Einar Stang

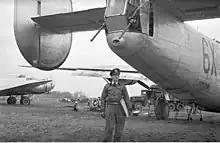
Einar Stang in front of a B-24 Liberator

Einar Stang (18 May 1898 – 5 June 1984) was a Norwegian painter and illustrator. He was born Arendal, educated at the Norges landbrukshøgskole, emigrated to Argentina in 1922, was in Canada and the United Kingdom during the Second World War, then back in Argentina until 1958, when he returned to Norway. During the Second World War Stang served with the exiled Royal Norwegian Air Force in Toronto and London, at the No. 132 Wing RAF. From 1958 he worked as freelance illustrator for various Norwegian newspapers. In his column "Sett og hørt på byen" for "Verdens Gang" he found motives from the city of Oslo. He was reporter for "Dagbladet" at Cuba, in the aftermath of the Cuban Revolution, and sports illustrator for "Aftenposten". He is represented at the National Gallery of Norway. He died in Oslo in 1984.